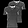
Label: T - shirt / top